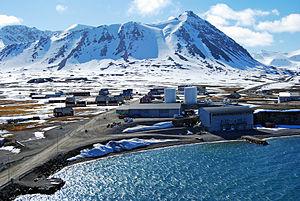
Ny-Ålesund est une localité de l'île du Spitzberg, dans l'archipel du Svalbard, en Norvège. Elle est l'une des quatre agglomérations habitées de l'archipel et la localité la plus au nord du monde, située sur la péninsule de Brøgger sur la rive sud du Kongsfjorden.